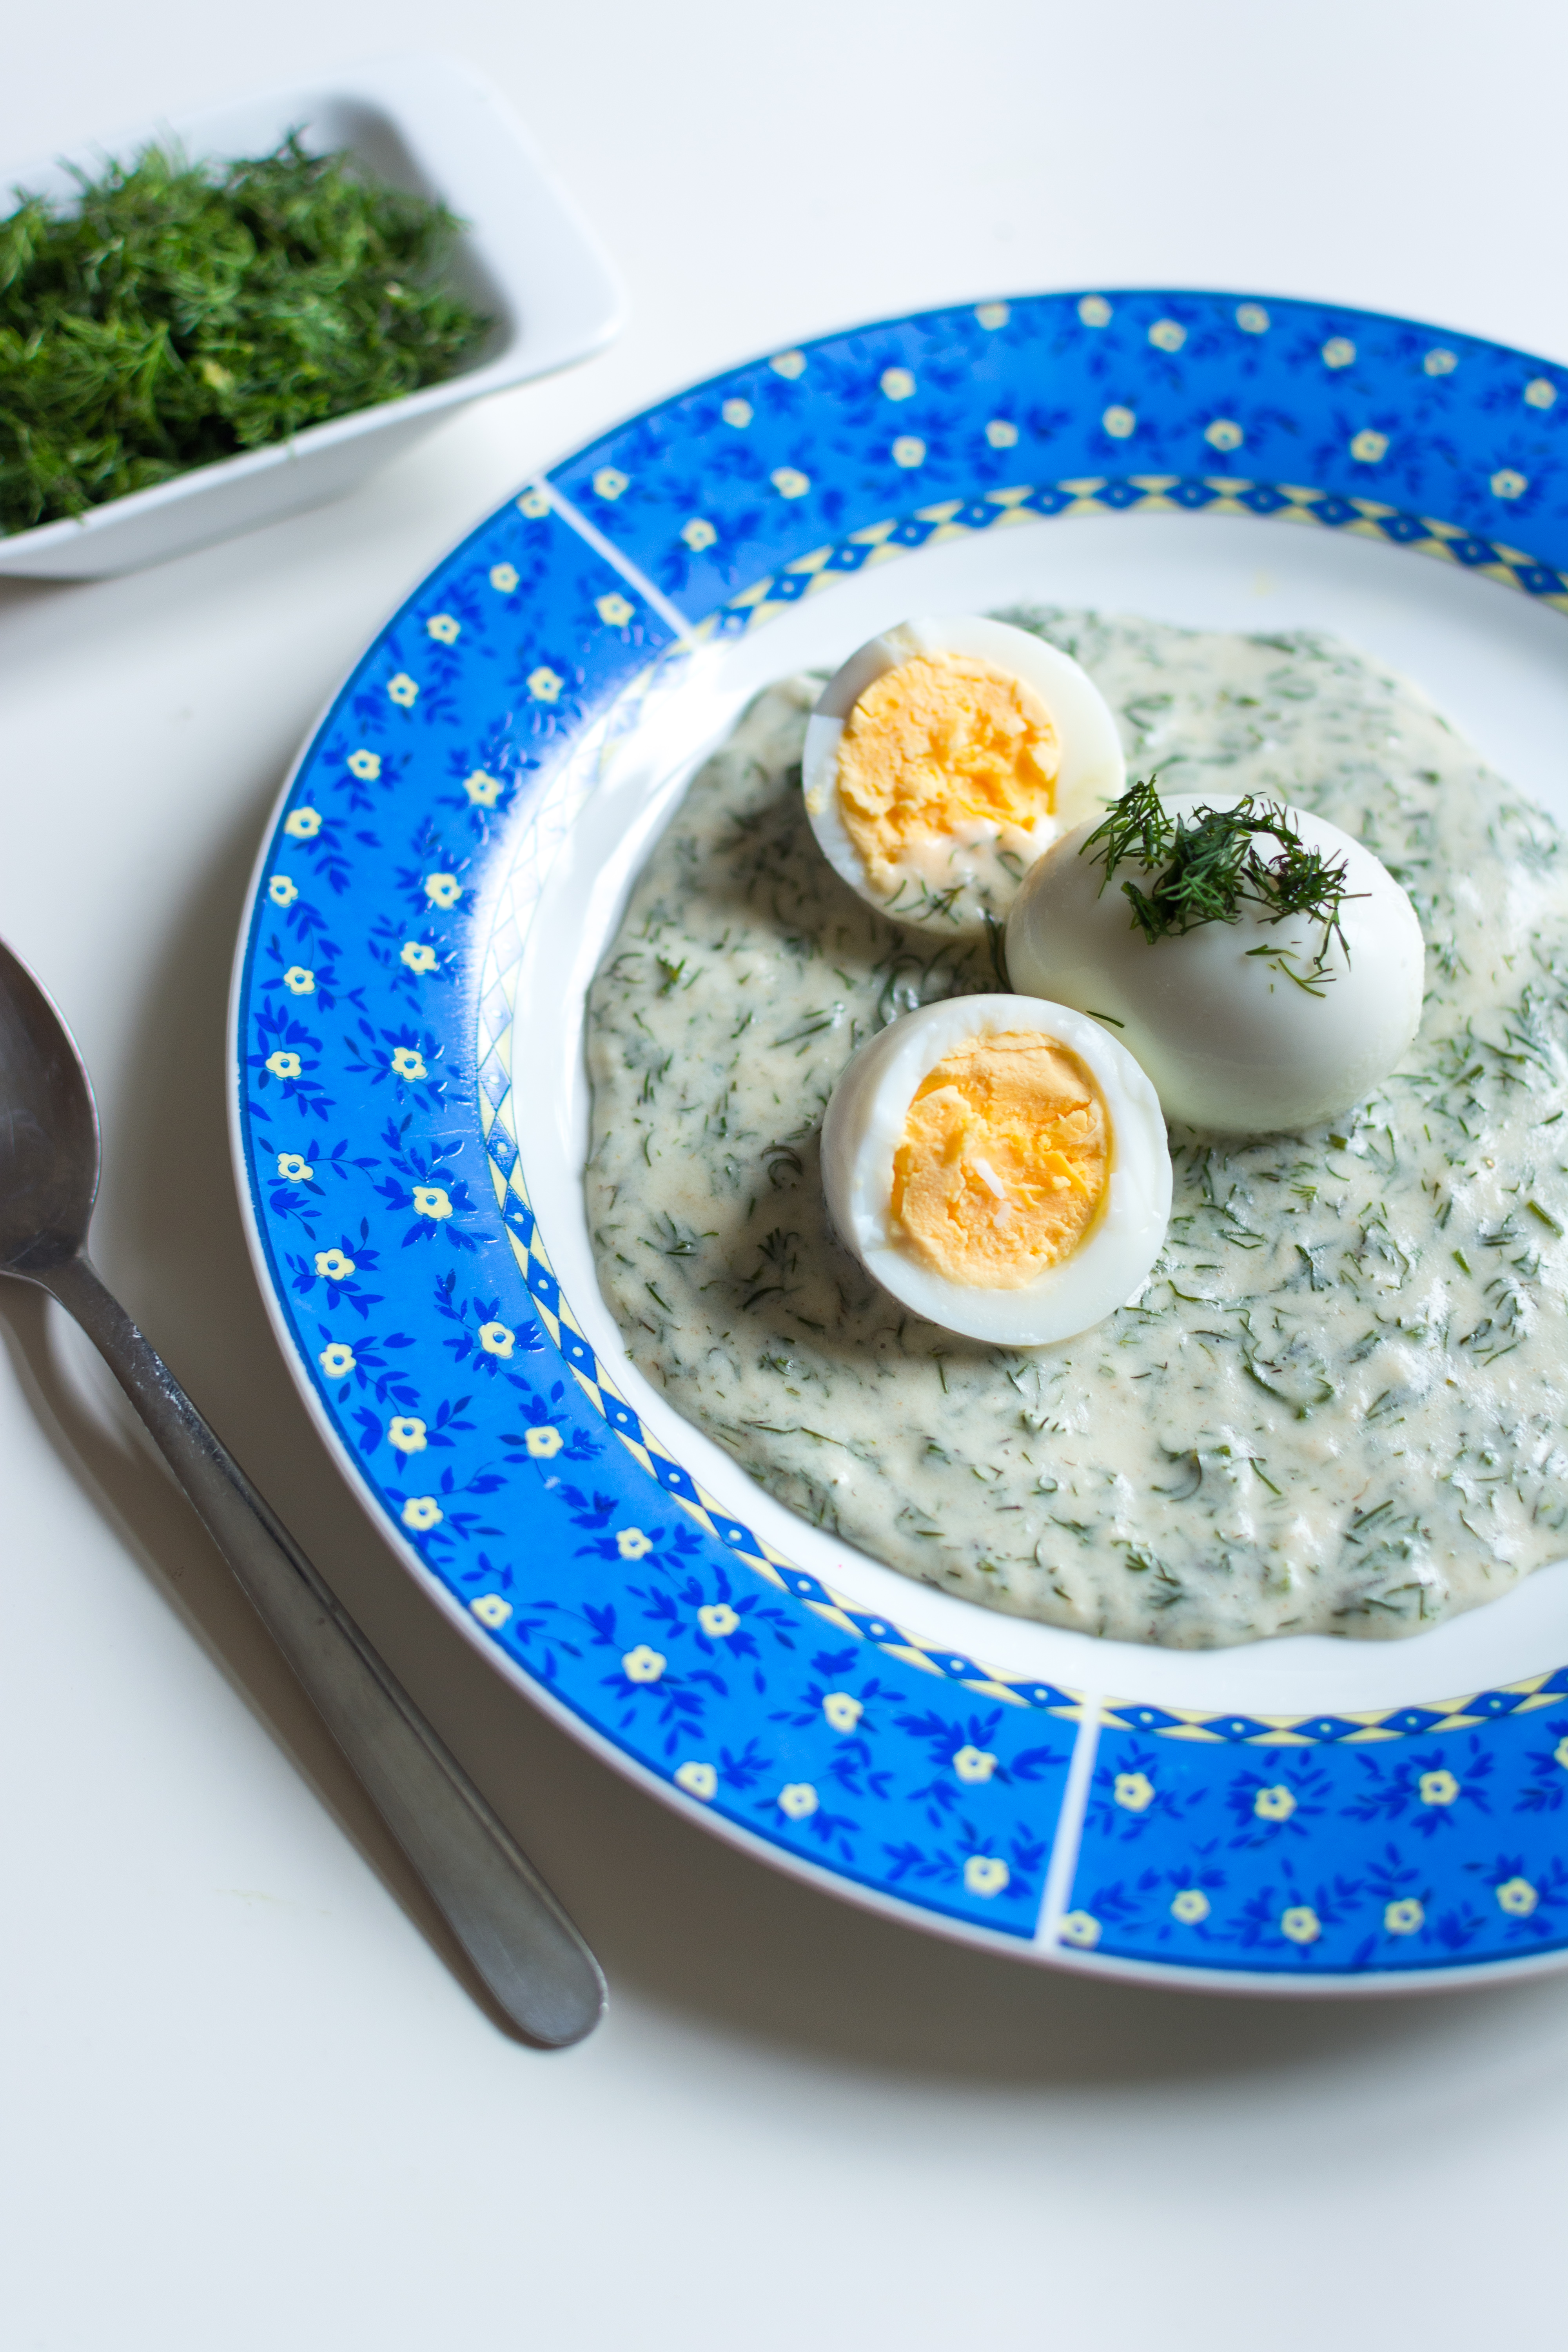
dish, food, cuisine, ingredient, Cervelle de canut, produce, Sorrel soup, tzatziki, spinach, breakfast, poached egg, Avgolemono, fried egg, green sauce